Kingdom of Dalmatia

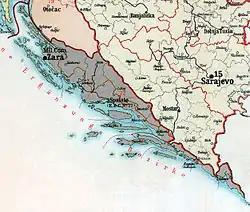
Map of the Kingdom of Dalmatia

Once all of Dalmatia had been occupied, the Italian government appointed Vice Admiral of the Italian Royal Navy Enrico Millo as its governor, who had already held political roles, given that he was also Minister of the Navy and had always supported the annexation of Dalmatia to Italy. Initially the capital of the Governorate of Dalmatia was established in Šibenik, a political decision which signified the intention of the Kingdom of Italy to retain control of the whole of Dalmatia. In the spring of 1919, the capital was moved to Zadar. As his first action, Millo officially removed civil and political authority from the local Yugoslavian national committees. At the same time he allowed pro-Yugoslav representatives to remain in the Dalmatian Provincial Diet and in the Dalmatian Court of Appeal. The former members of the pro-Italian Autonomist Party merged massively into the Fasci nazionali, and began to cover political roles and some of them were hired by public institutions. The former officials of Austria-Hungary, although they were contacted by the Italian administration, did not want to hold political and civil roles for fear of reprisal in the event that Dalmatia was annexed to Yugoslavia.